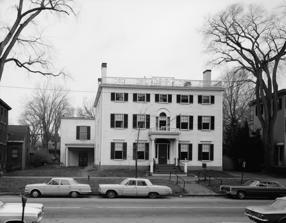
Building: Portland Club (Portland, Maine)
Country: United States of America
Year built: 1805
Building in Portland, Maine, United States United States historic place The Portland Club U.S. National Register of Historic Places U.S. Historic district Contributing property Front of The Portland Club, 1969 HABS photo Show map of Maine Show map of the United States Location 156 State Street , Portland, Maine Coordinates 43°39′7″N 70°15′58″W / 43.65194°N 70.26611°W / 43.65194; -70.26611 Built 1805 Architect multiple Part of Spring Street Historic District ( ID70000043 ) NRHP reference No. 73000120 Significant dates Added to NRHP January 25, 1973 Designated CP April 3, 1970 The Portland Club is a social club at 156 State Street in Portland, Maine . Services and facilities The Portland Club is located in the Hunnewell-Shepley Mansion, on the south side of State Street , between Pine and Spring Streets, on the east side of Portland's West End . The Federal -style mansion was built in 1805 to a design by Alexander Parris , with later Colonial Revival updates by John Calvin Stevens .  It has housed the club since 1921. The building is an important local work by Parris, a Boston architect who, under the direction of Joseph Ingraham, helped to define much of Portland's skyline with his beautiful structures.  The building was listed on the National Register of Historic Places in 1973. The Portland Club holds many meetings of social and political interest. The mansion itself is home to many paintings and antiques that are original to the club, along with over 12 antique mahogany pool tables on the second floor. The Portland Club has a history of being on the top for all of the social events in Portland, as well as having the history of being one of the first clubs to bring women into the organization as The Woman's Portland Club. The club currently hosts seasonal dinner meetings with lectures, brunches, and various social events. History The Portland Club began in 1886, after Fred N. Dow and a group of influential friends decided to organize their informal gatherings into a club.  The men's purpose was to "discuss current events," and though never part of the by-laws, to promote the Republican Party agenda.  Because Republicans controlled Maine's government, the club was widely recognized as the de facto seat of political power for decades. Another social club, Woodfords Club was formed in the burgeoning suburban neighborhoods of Portland in 1913. The club acquired the mansion in 1921 and has been the home of The Portland Club ever since. See also Wikimedia Commons has media related to Shepley House (Portland Club) . National Register of Historic Places listings in Portland, Maine References